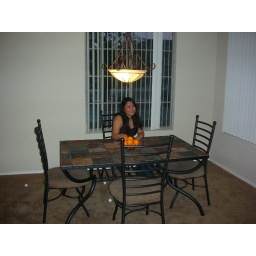
Our dining table in our house in Phoenix. My daughter gave it to us.